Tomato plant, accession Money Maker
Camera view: horizontal (90 deg, fisheye); turntable rotation: 210 degrees
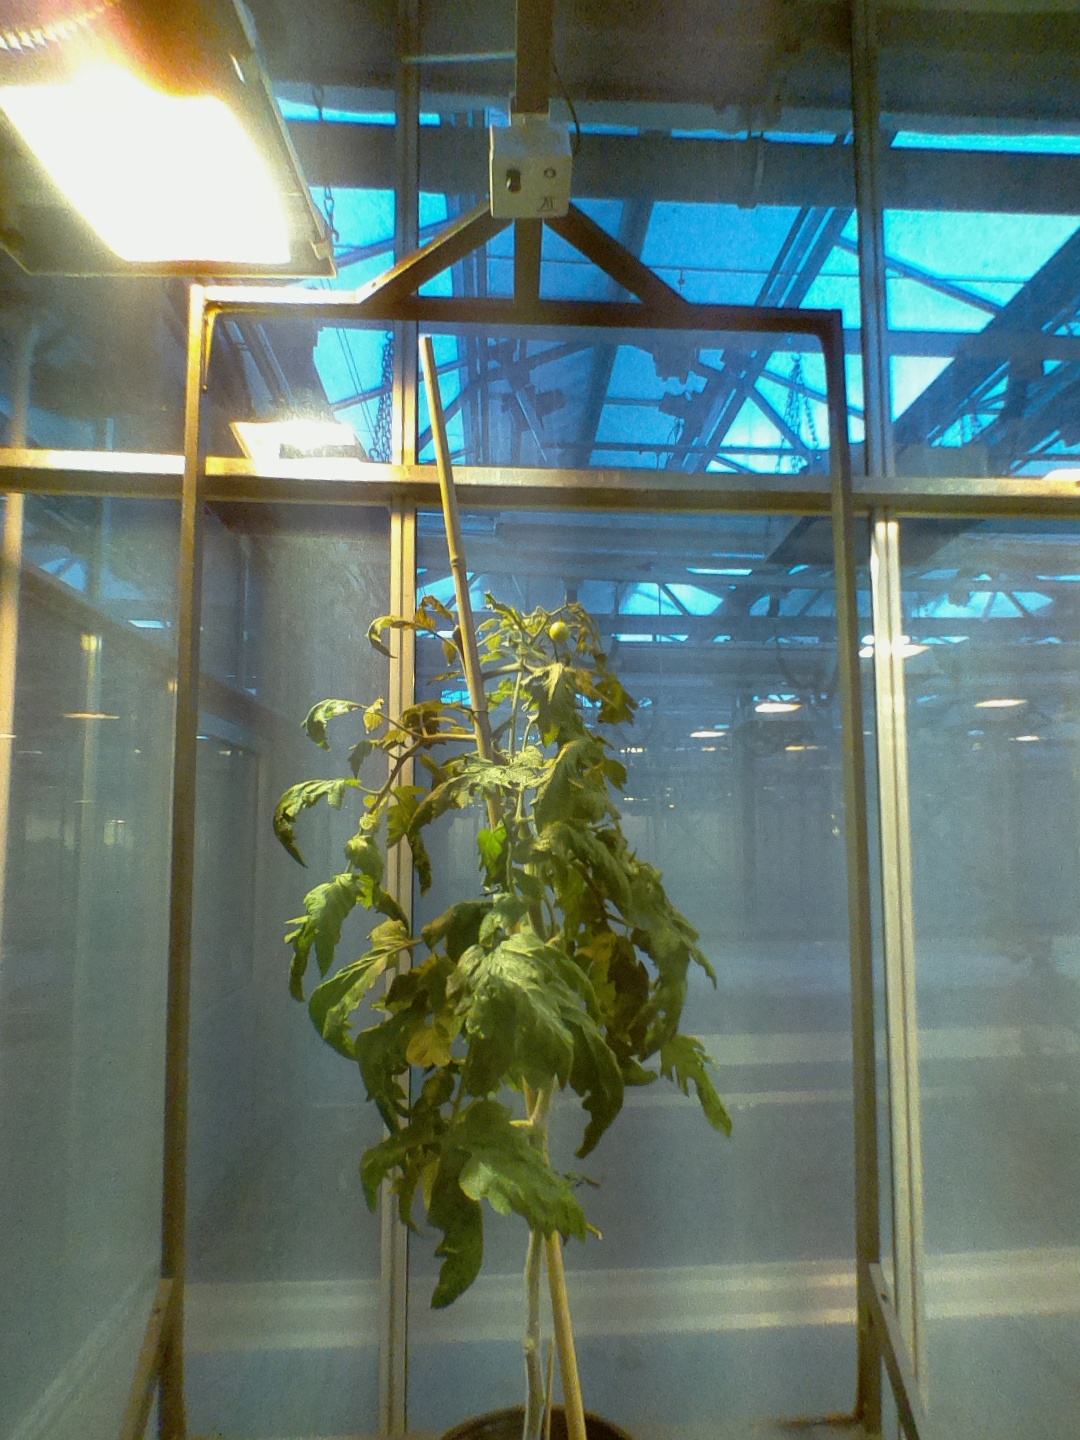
BBCH growth stage 71: 10%-20% of final fruit size